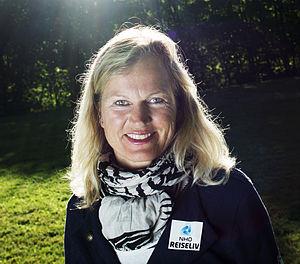
Kristin Krohn Devold est ministre norvégienne de la Défense de 2001 à 2005.